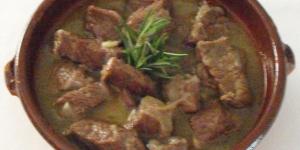
carne de vaca con vino blanco